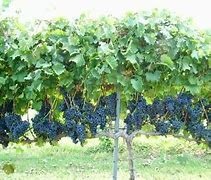
Label: grape